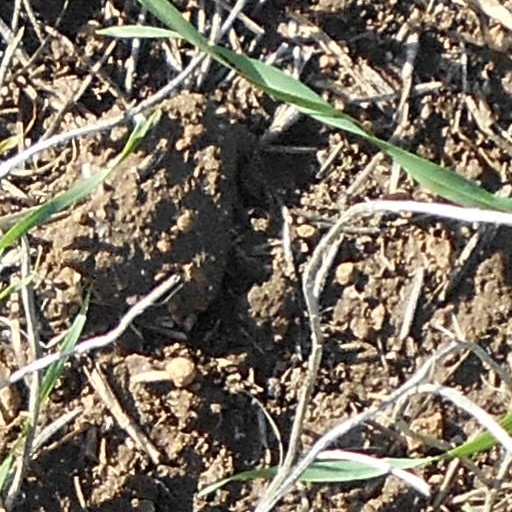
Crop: wheat